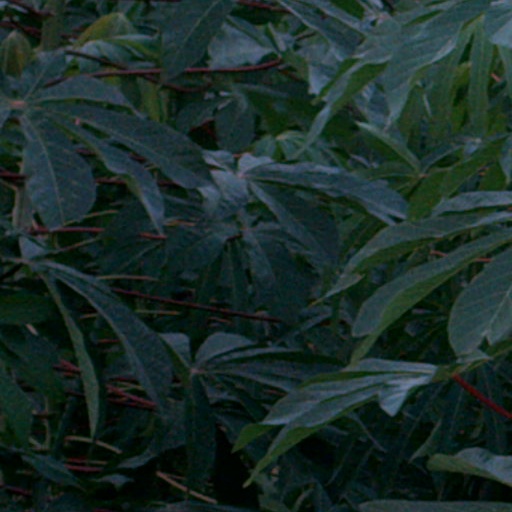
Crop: cassava